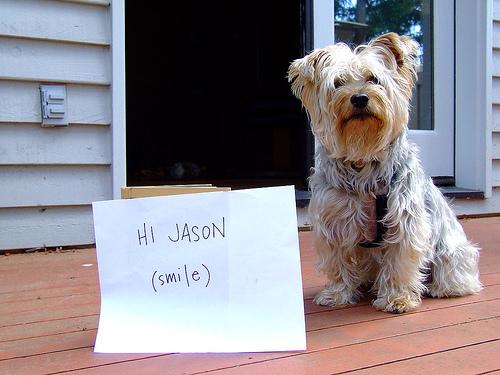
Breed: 231-n000081-silky_terrier